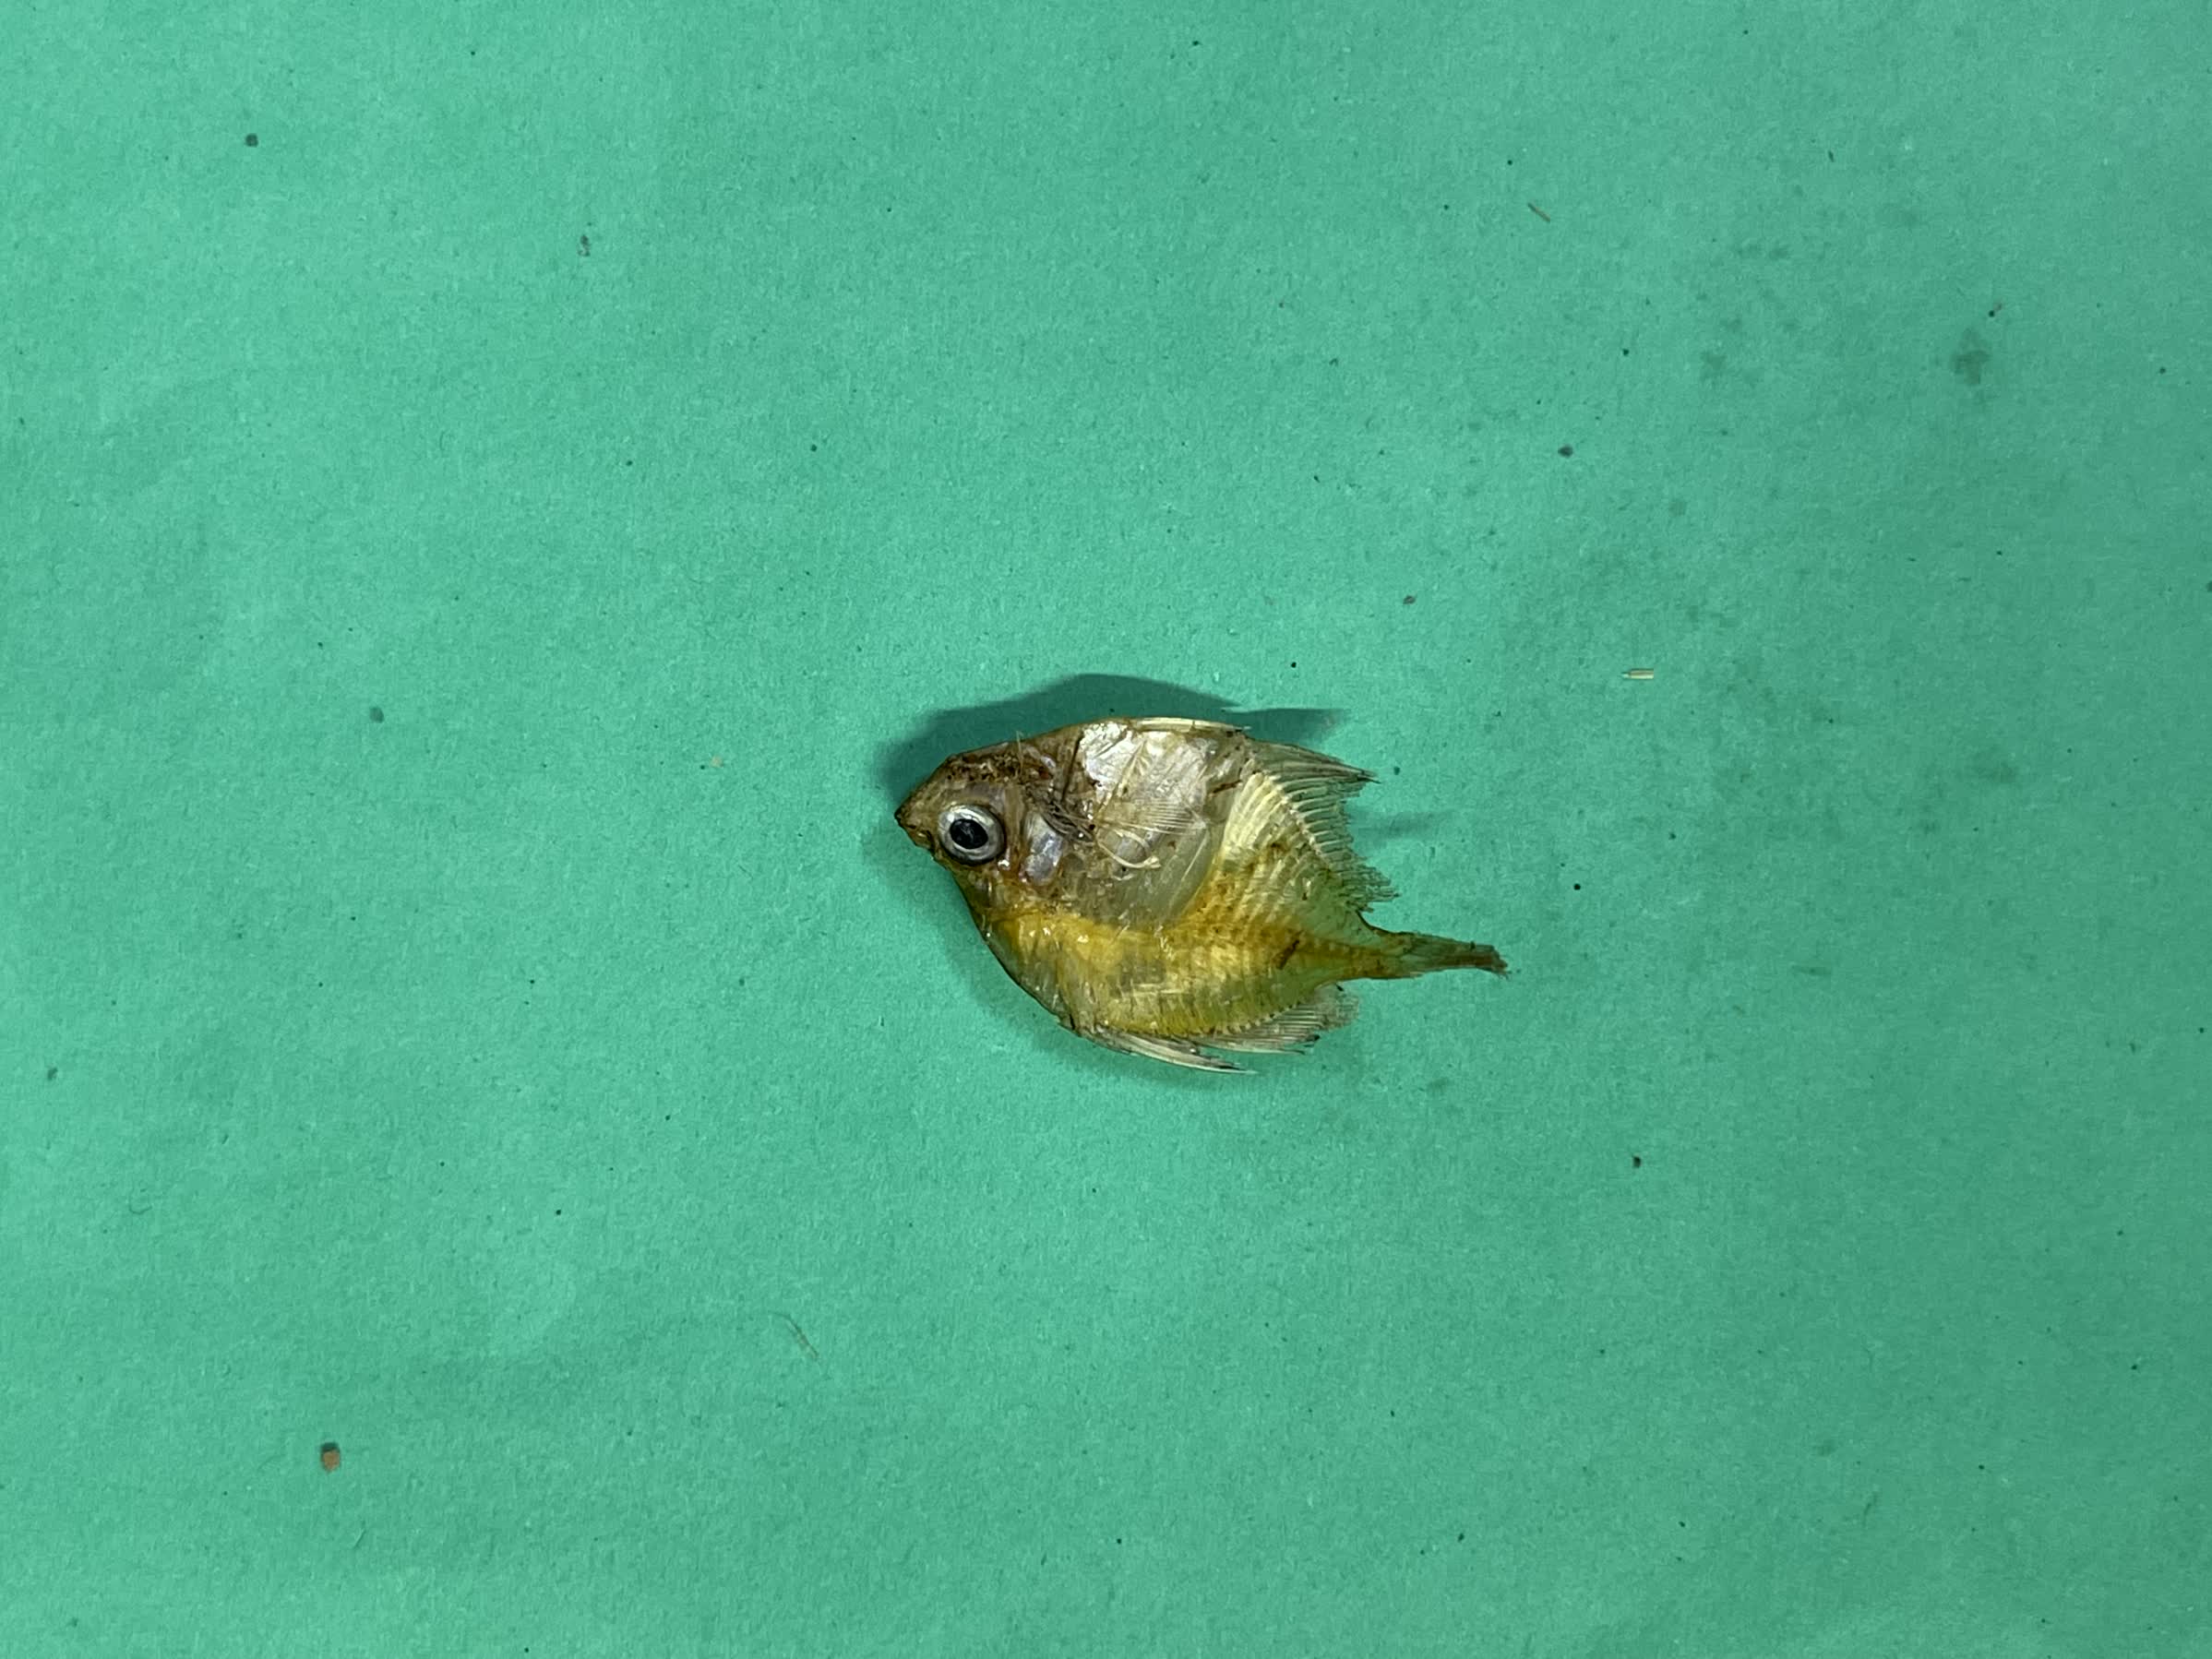
Species: Chanda